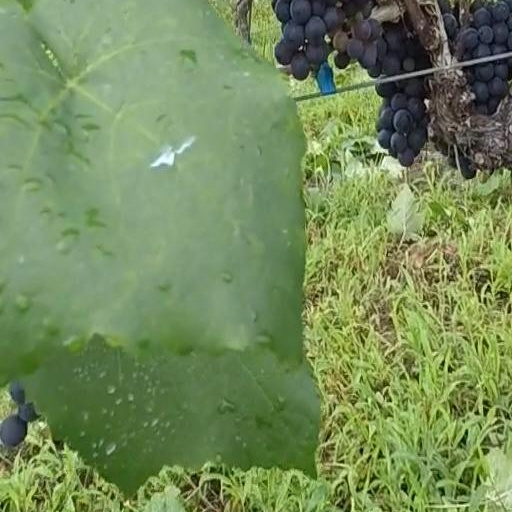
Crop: grape